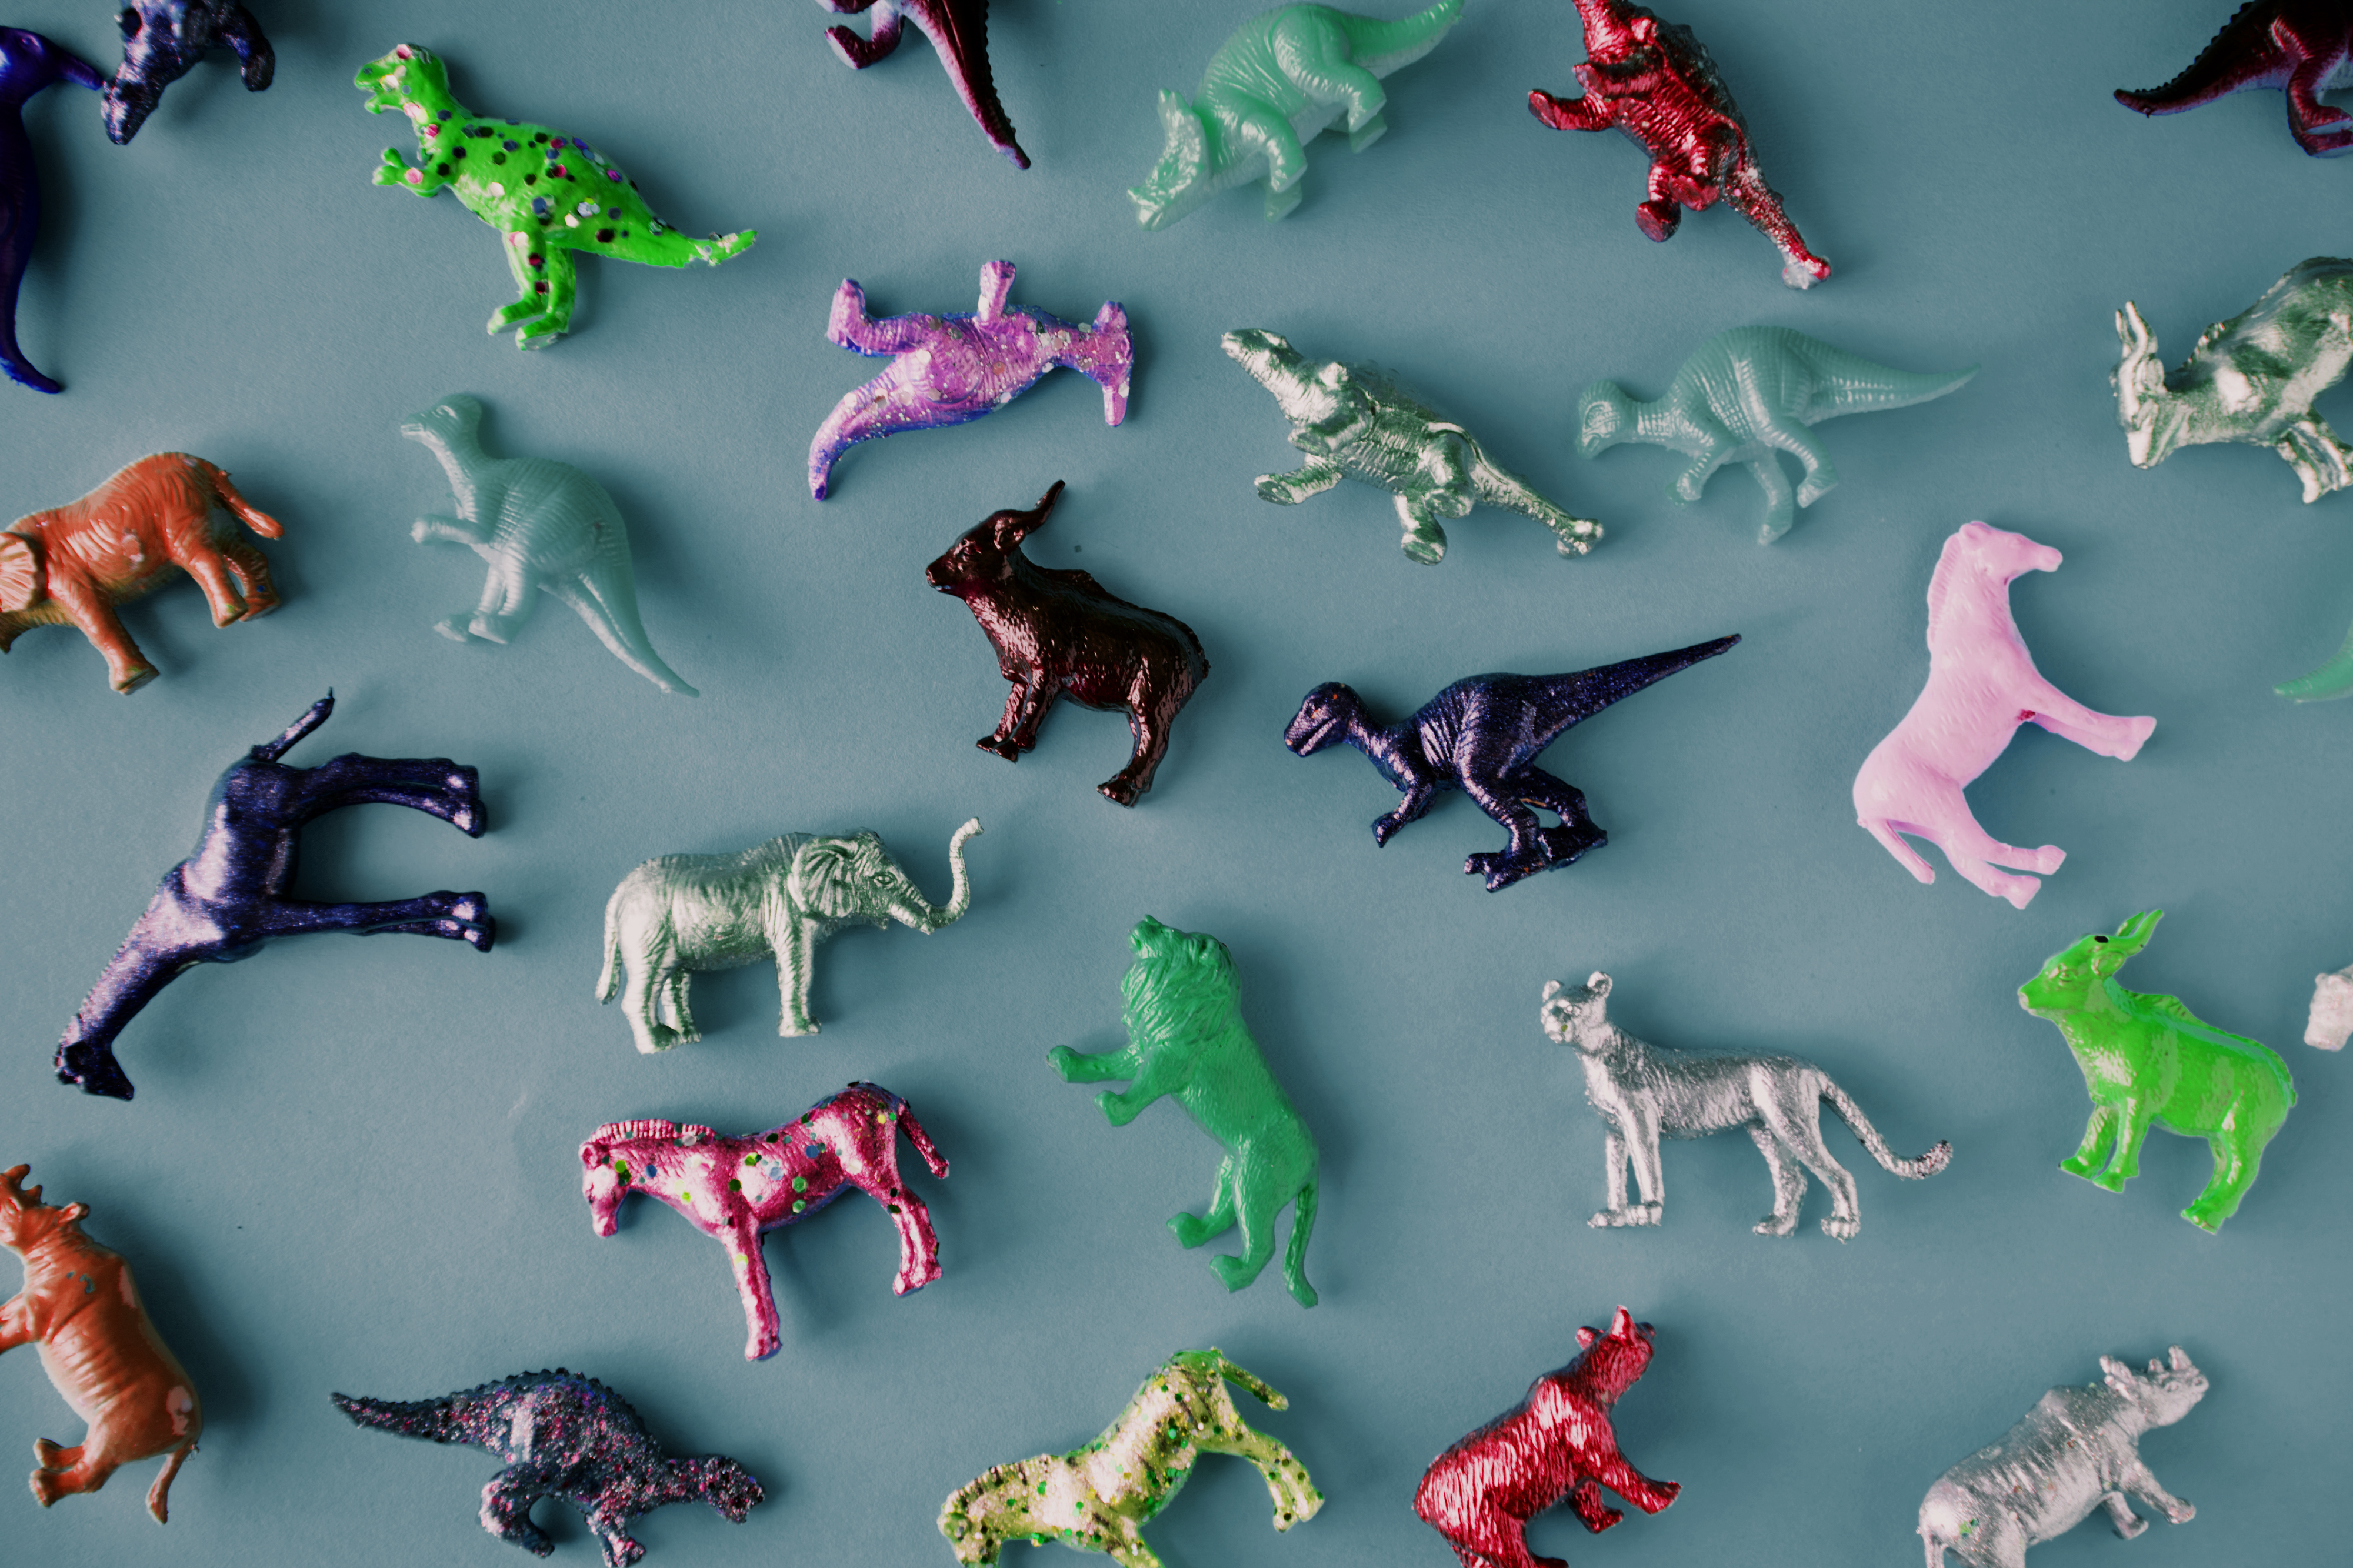
ancient, animal, animals, assorted, assortment, background, childhood, closeup, collection, colorful, dinosaur, diverse, effect, elephant, extinct, figure, figurine, happy, hippo, hippopotamus, horse, isolated, jungle, jurassic, lion, mammals, mixed, model, negative, object, pattern, plastic, powerful, prehistoric, prehistorical, safari, texture, tiger, toy, various, wallpaper, zoo, organism, font